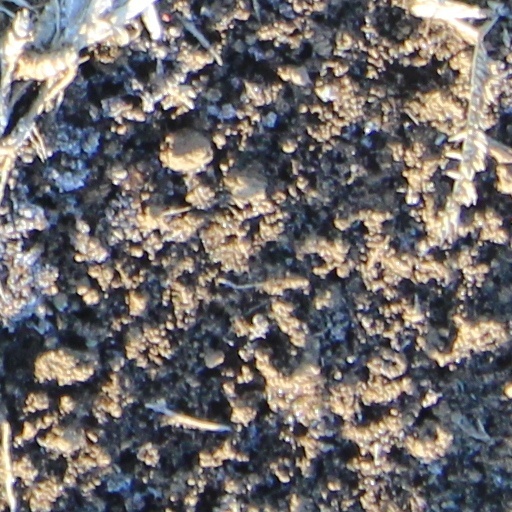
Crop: wheat